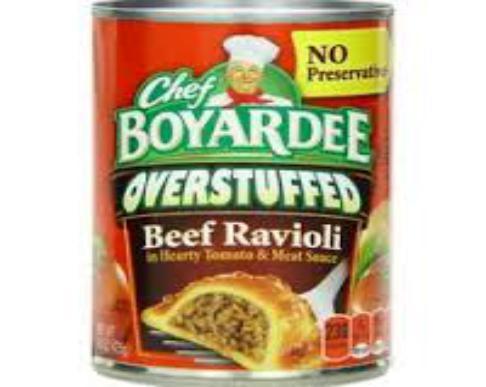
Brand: Chef Boyardee
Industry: Food